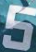
Number: 5